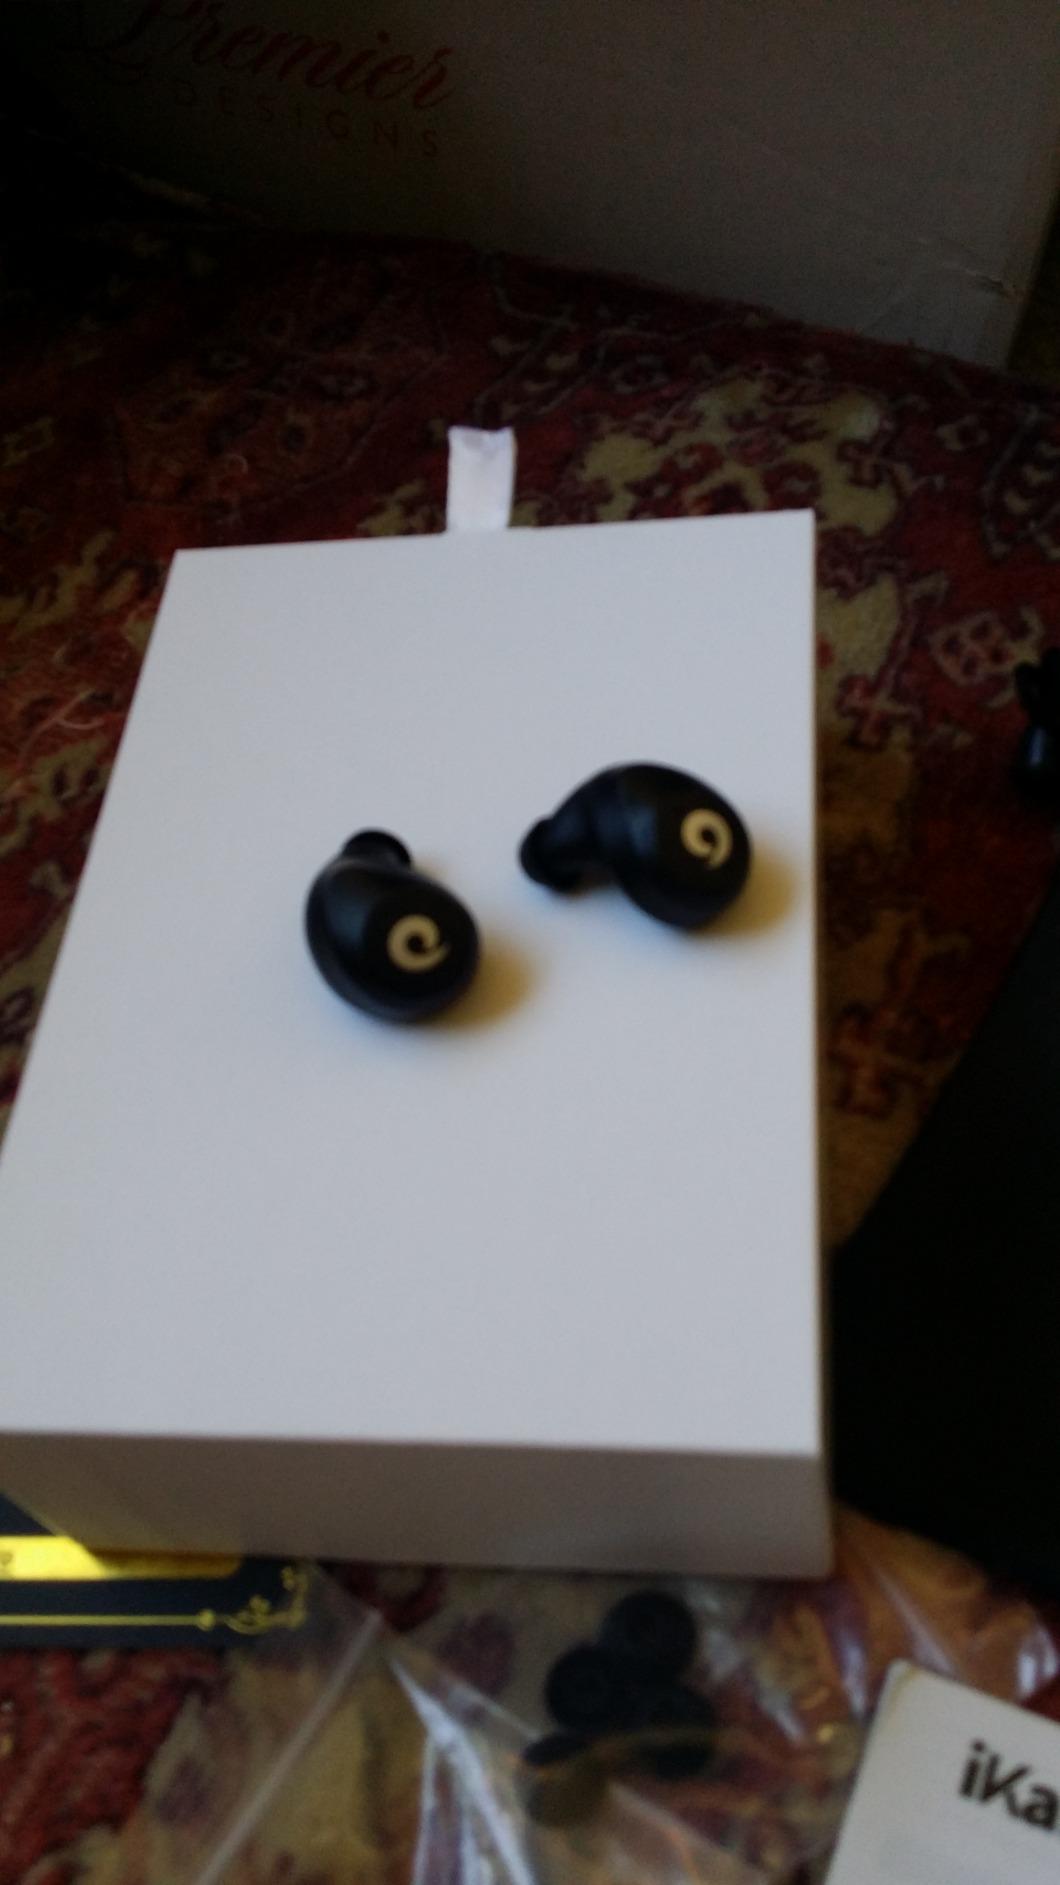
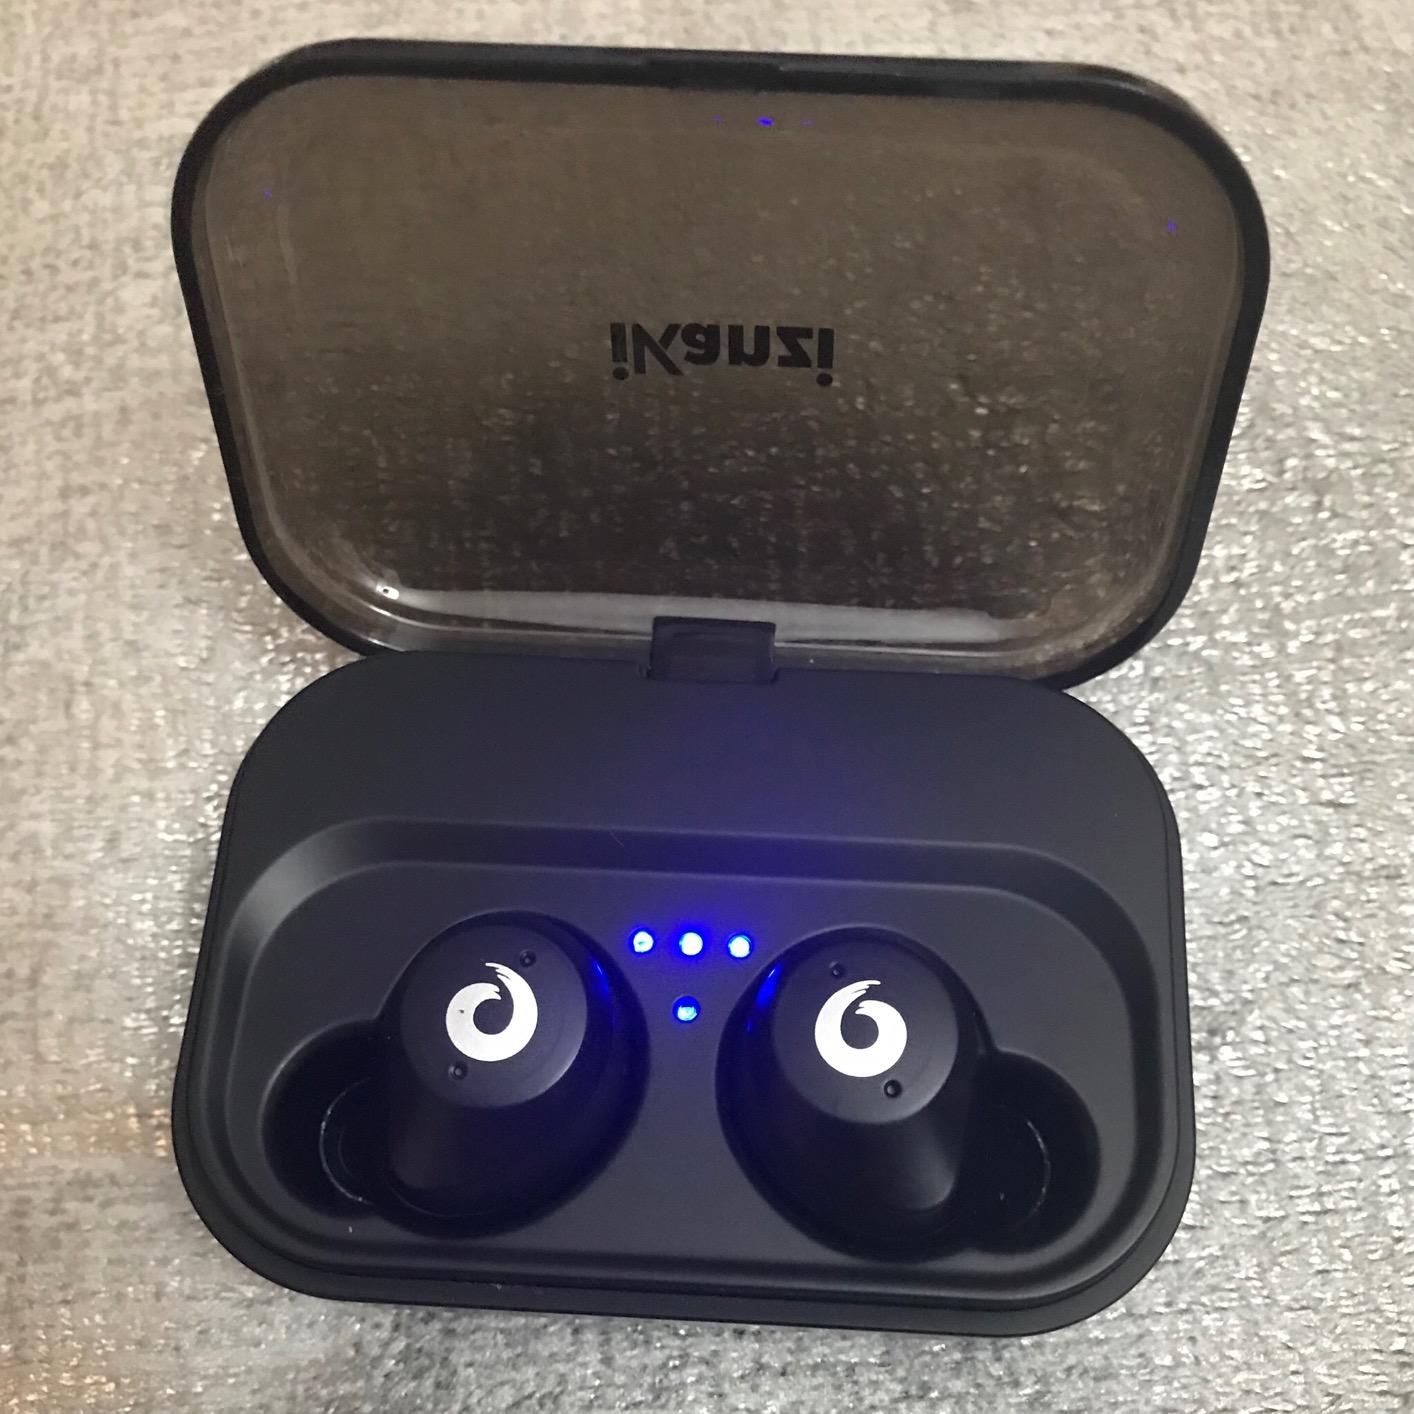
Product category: earbuds
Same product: yes